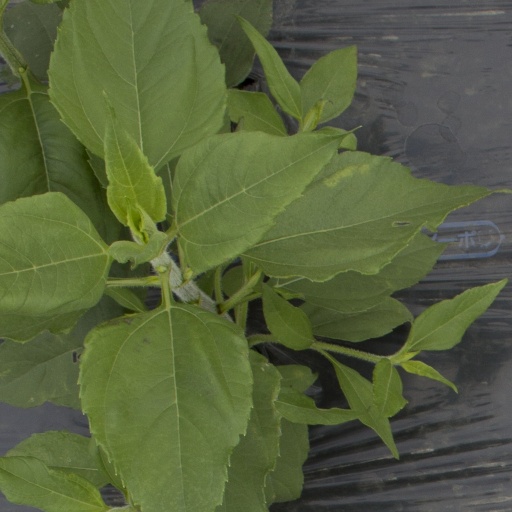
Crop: Jerusalem artichoke